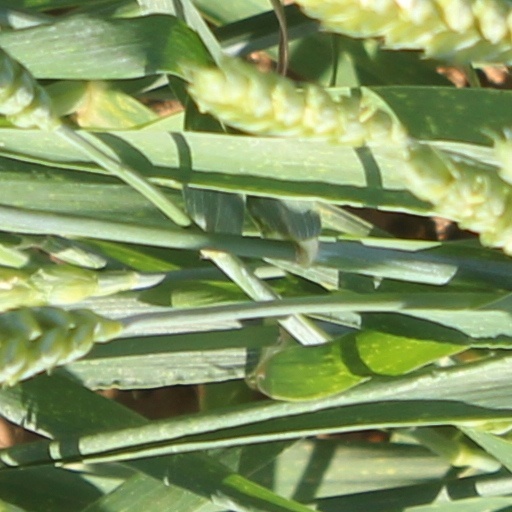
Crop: wheat